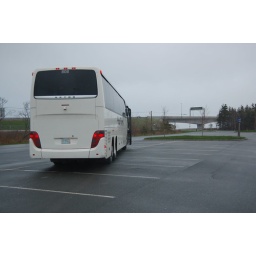
Cape Jourimain - waiting for transfers to vans to cross the Confederation Bridge in the wind